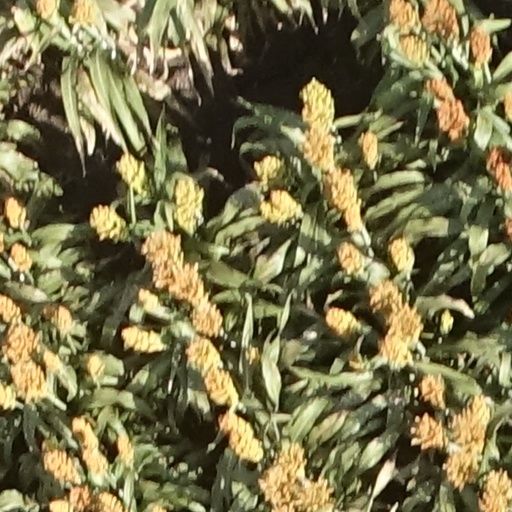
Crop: sorghum